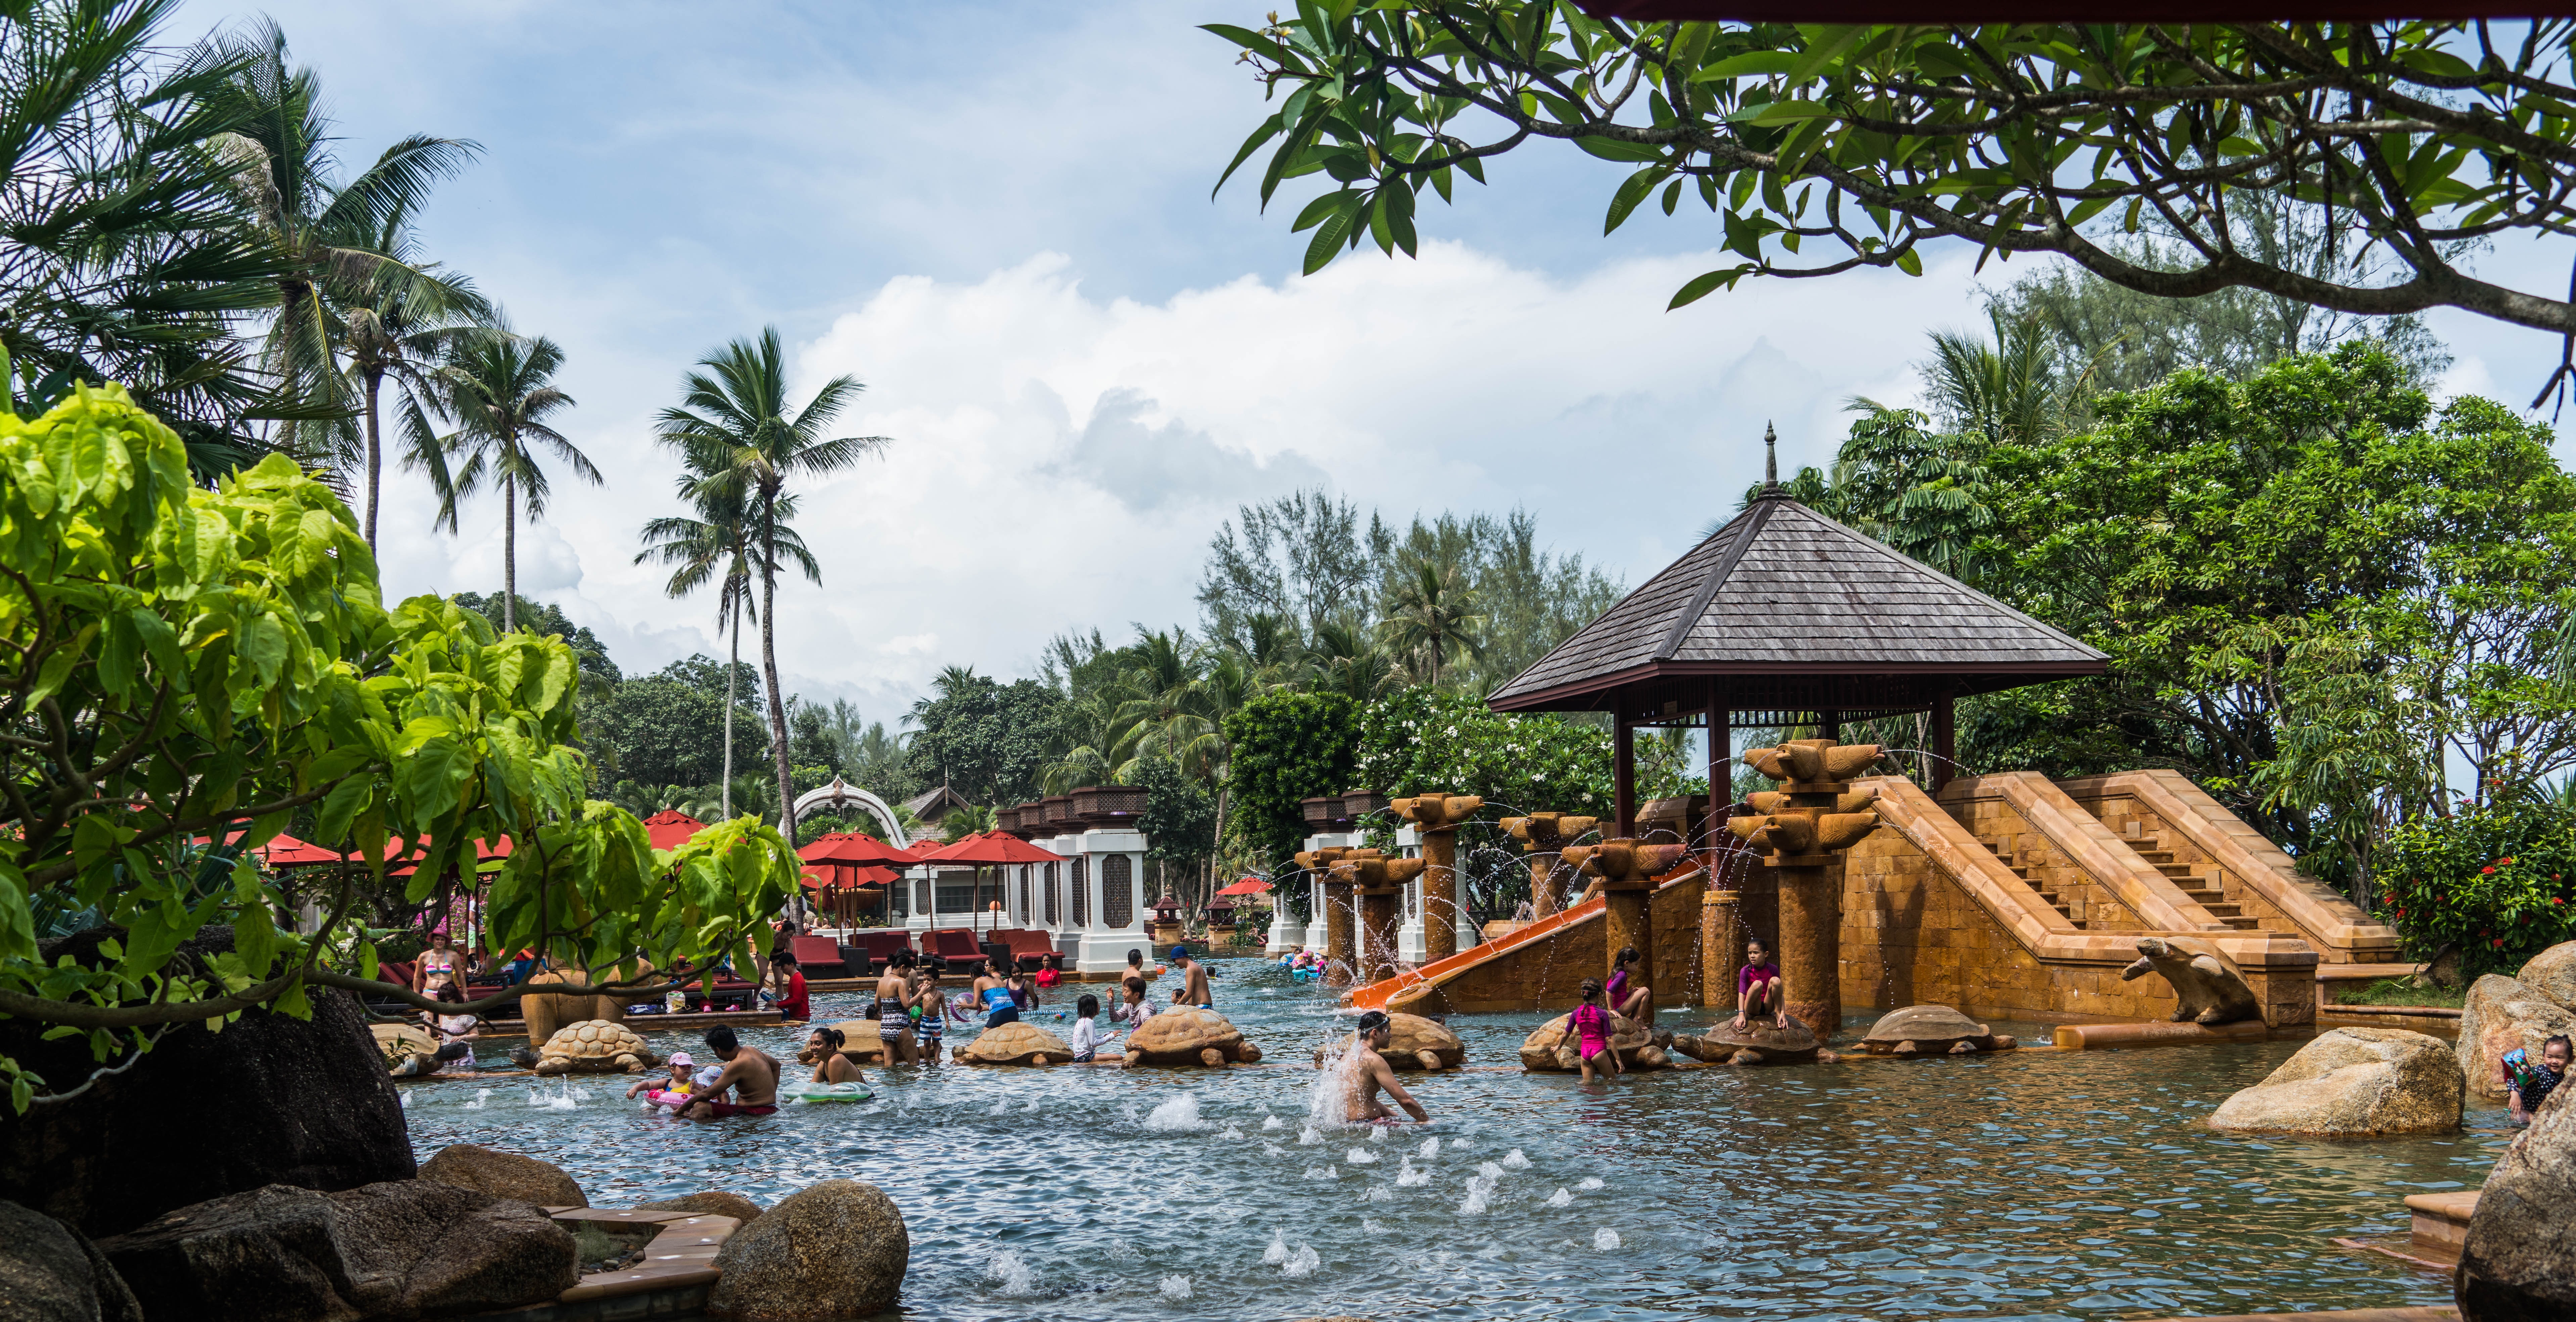
landscape, tree, nature, grass, outdoor, person, architecture, people, sky, building, summer, vacation, travel, pool, village, green, jungle, swimming pool, tropical, facade, property, tourism, leisure, thailand, clouds, luxury, design, hotel, resort, palm trees, tropics, phuket, marriott beach resort